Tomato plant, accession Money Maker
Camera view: tilt-top (135 deg); turntable rotation: 240 degrees
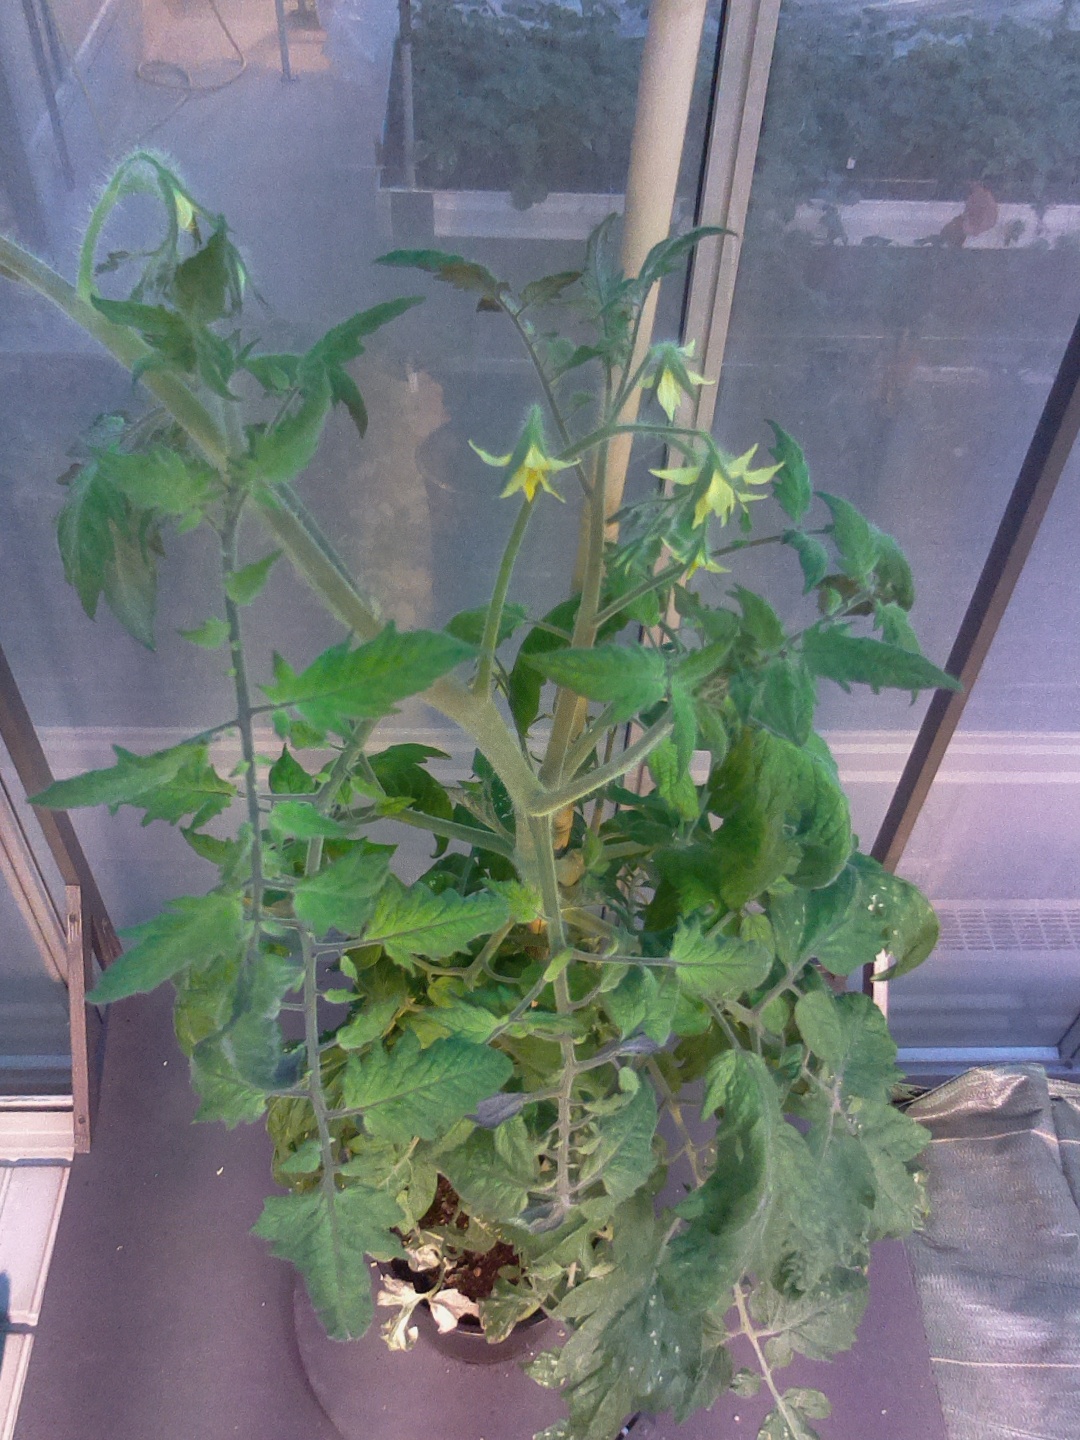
BBCH growth stage 68: Full flowering, 80%-90% of flowers open, more petals falling